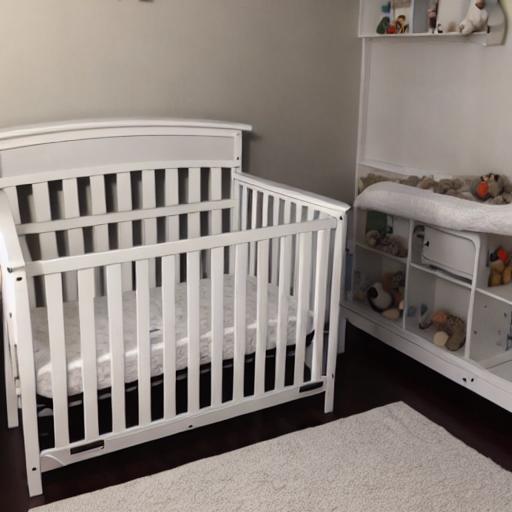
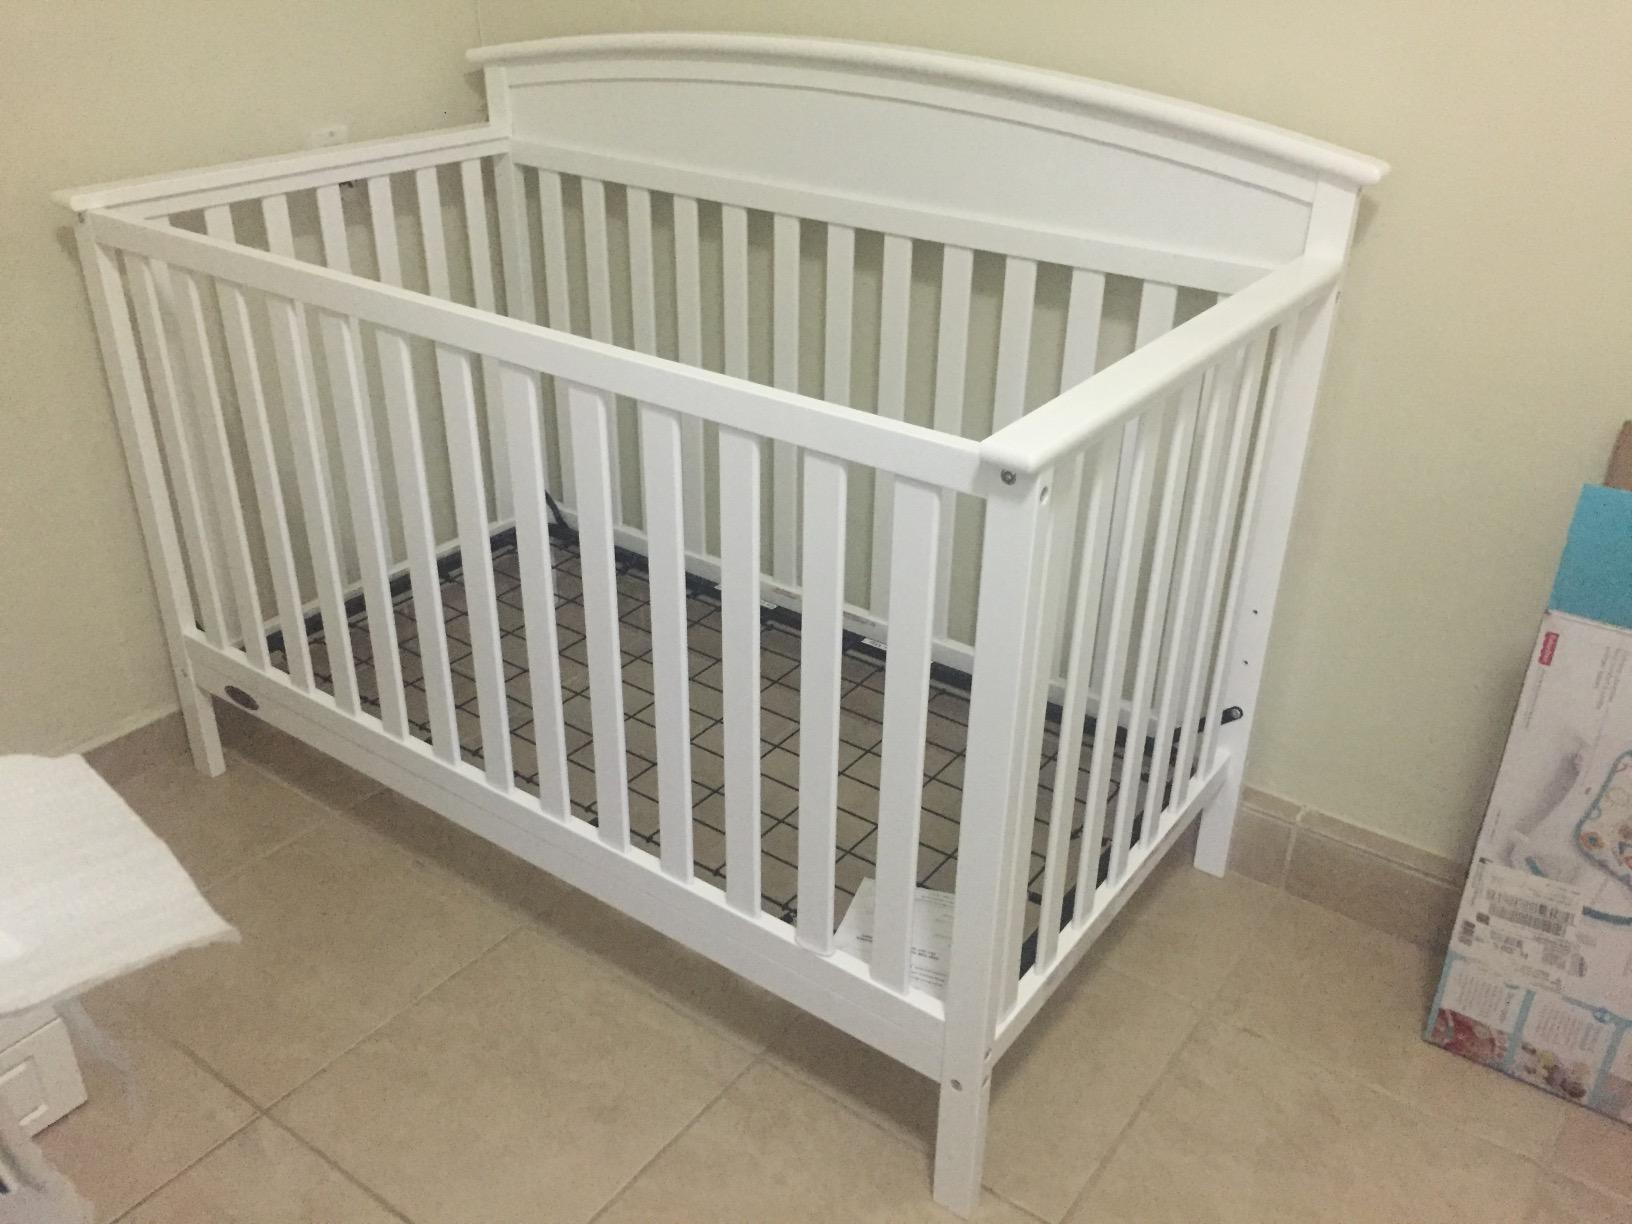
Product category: products_crib
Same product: no